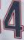
Number: 4